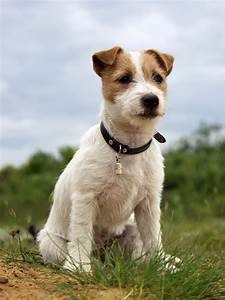
Label: dog